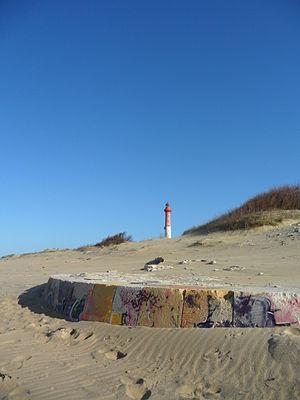
Ruine de l'ancien Sémaphore en 2012 devant le phare de la Coubre.
La pointe de la Coubre est un cap situé au sud-ouest de la presqu'île d'Arvert, dans le département de la Charente-Maritime et la région Nouvelle-Aquitaine. Située à la limite des communes des Mathes et de La Tremblade, elle est soumise à une intense érosion marine. La pointe de la Coubre abrite un phare et les restes d'un sémaphore.